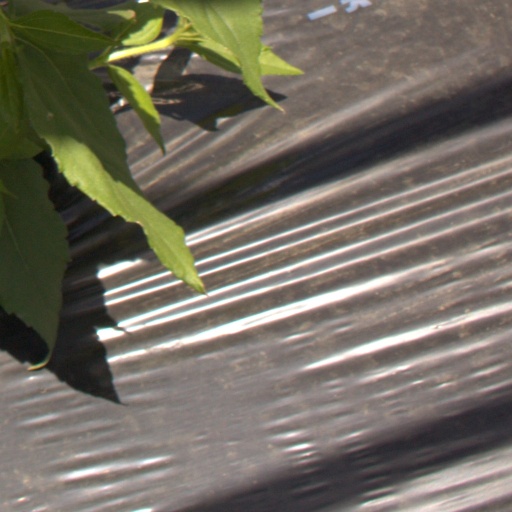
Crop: Jerusalem artichoke